Bridgwater Bay

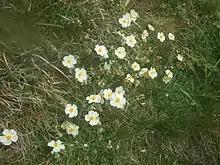
White rock-rose ("Helianthemum apenninum") on the south cliff of Brean Down

Brean Down is a site for the nationally rare white rock-rose ("Helianthemum apenninum"), which occurs in abundance on the upper reaches of the grassy south-facing slopes. Some of the broomrapes growing near Bridgwater Bay, which were originally thought to be oxtongue broomrape ("Orobanche artemisiae-campestriae"), are now no longer believed to be this species, but atypical specimens of ivy broomrape ("Orobanche hederae") Other plants on the southern slopes include the Somerset hair grass, wild thyme, horseshoe vetch and birds-foot-trefoil. The northern side is dominated by bracken, bramble, privet, hawthorn, cowslips and bell heather.